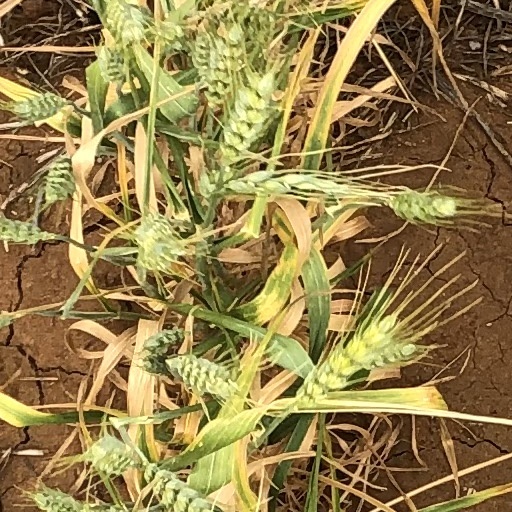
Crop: wheat